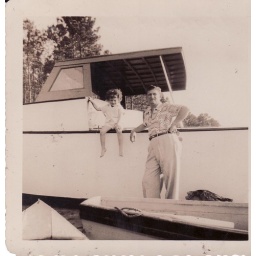
standing by someones boat